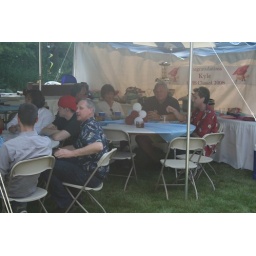
Keith in the red hat, Troy and at the other table Mike Otis with Dan Duncan, Bridgett &amp;amp; Josh